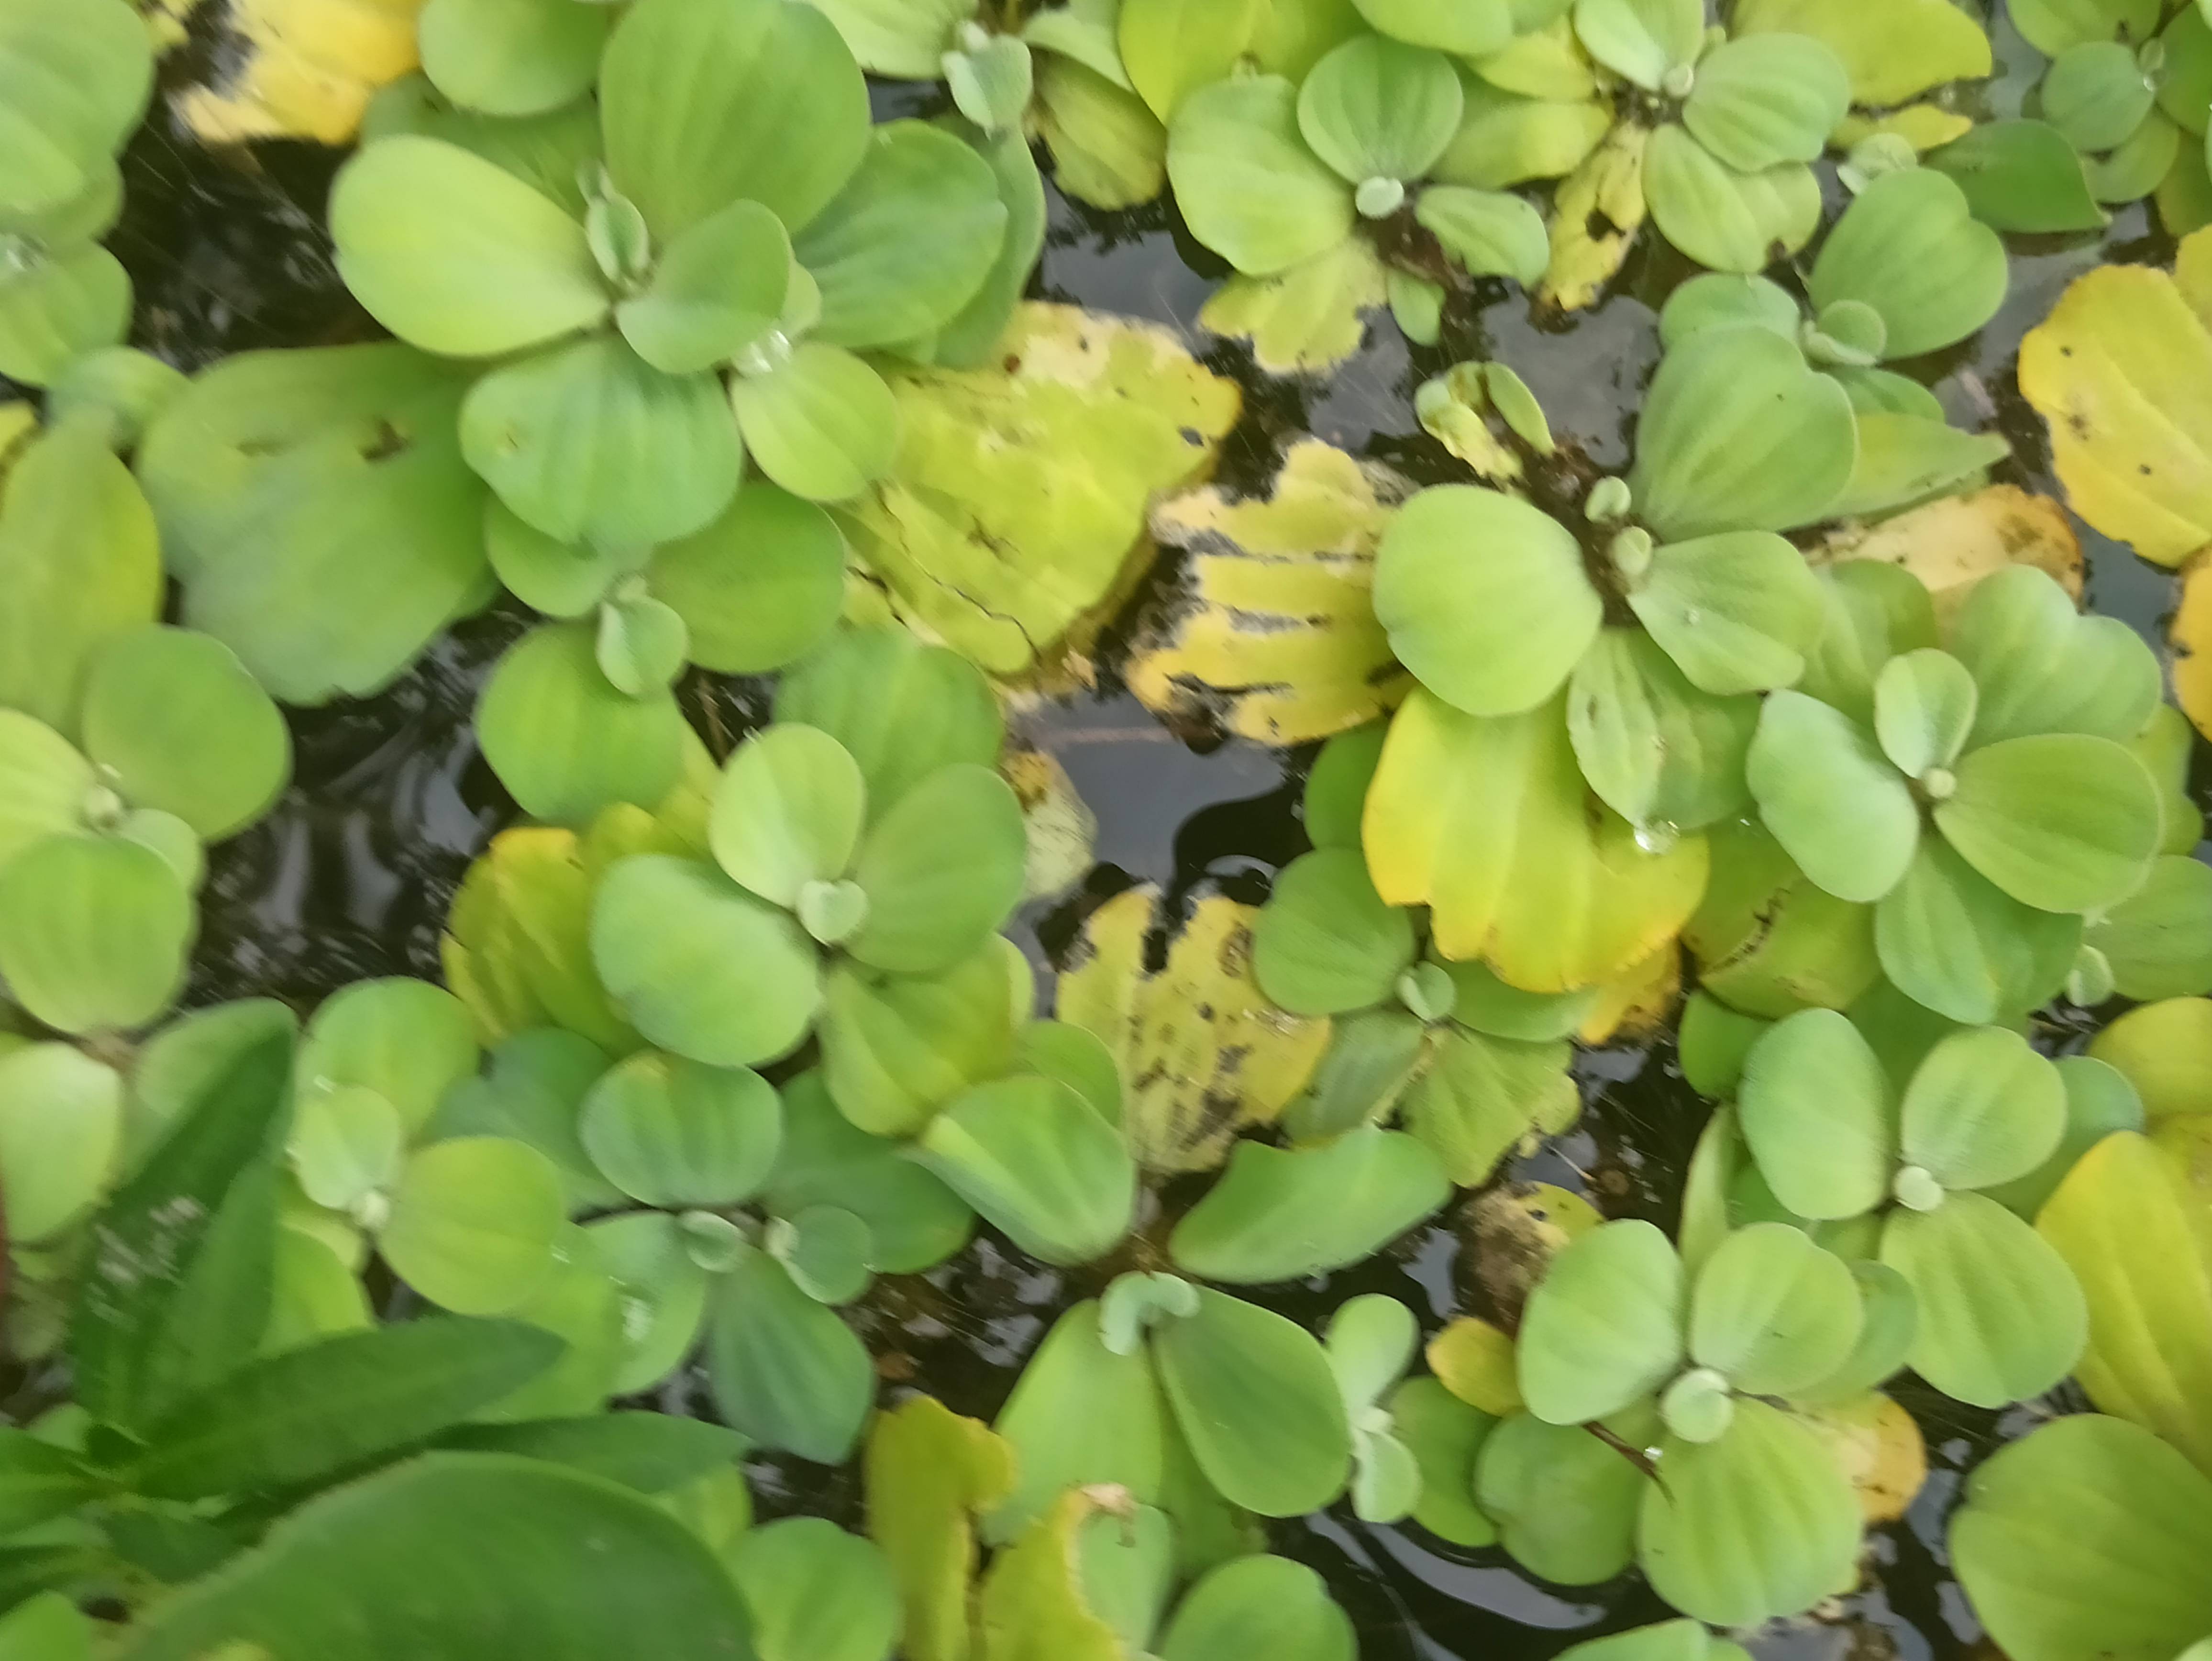
Species: Water Lettuce (Pistia stratiotes)